Ihor Markov

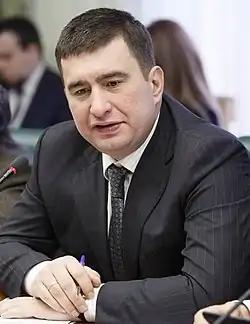
Ihor Markov in 2014

Ihor Olehovych Markov (romanized: "Igor Olegovich Markov"; born on 18 January 1973 in Odesa) is a former pro-Russian Ukrainian entrepreneur, founder and chairman of the Rodina Party and is a former deputy of Ukrainian parliament as a member of the Party of Regions faction. Markov is wanted in Ukraine in connection with riots in Odesa that took place on 2 September 2007. He was arrested in Italy's Sanremo in August 2015. In February 2016 Italy refused Markov's extradition to Ukraine.